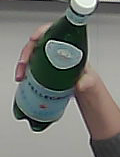
Product: sanpellegrino_water